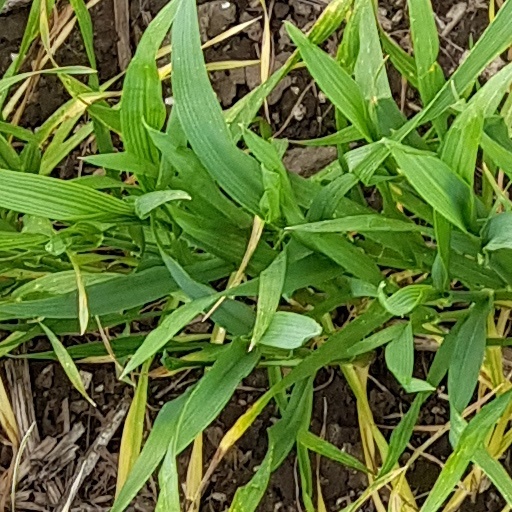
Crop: wheat